Sangamo Therapeutics

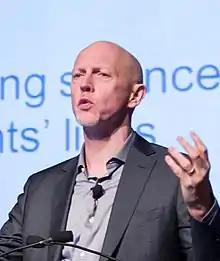
President and CEO Sandy Macrae in 2018

Sangamo Therapeutics, Inc. (previously known as Sangamo Biosciences, Inc.) is an American biotechnology company based in Brisbane, California. It applies cell and gene therapy to combat haemophilia and other genetic diseases.